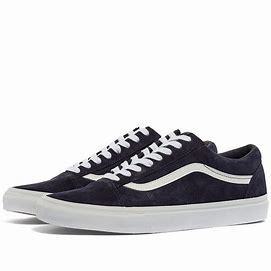
Brand: Vans
Model: UA Old Skool